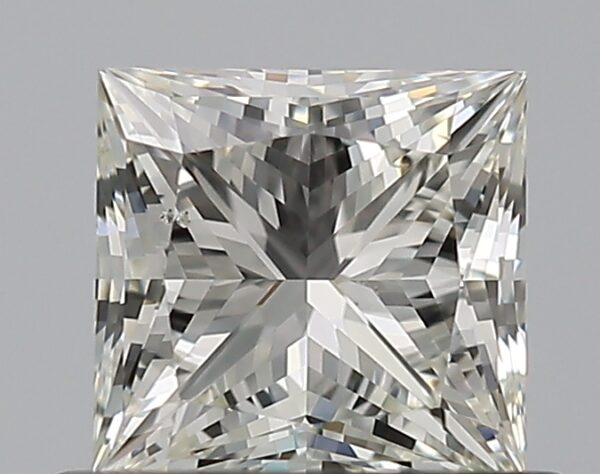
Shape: princess
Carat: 0.7
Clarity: SI1
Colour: J
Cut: EX
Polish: EX
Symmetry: VG
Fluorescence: M
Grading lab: GIA
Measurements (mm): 4.87 x 4.75 x 3.5